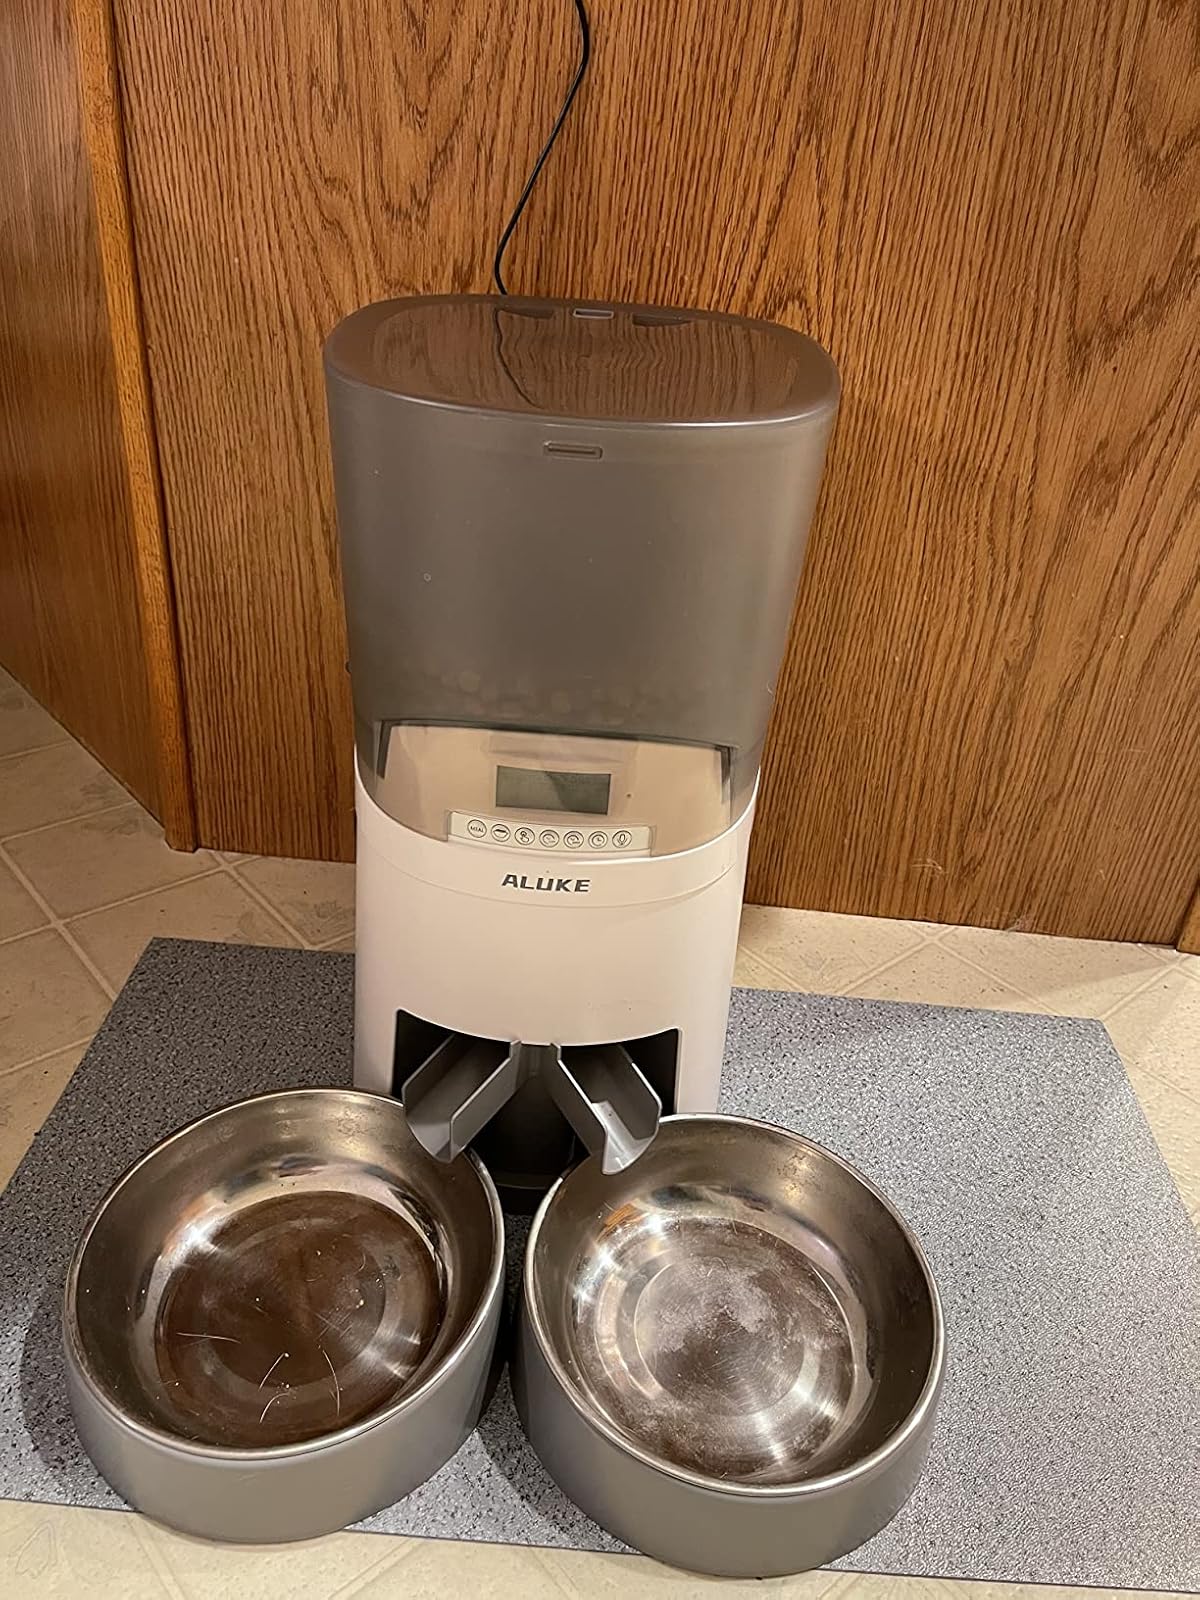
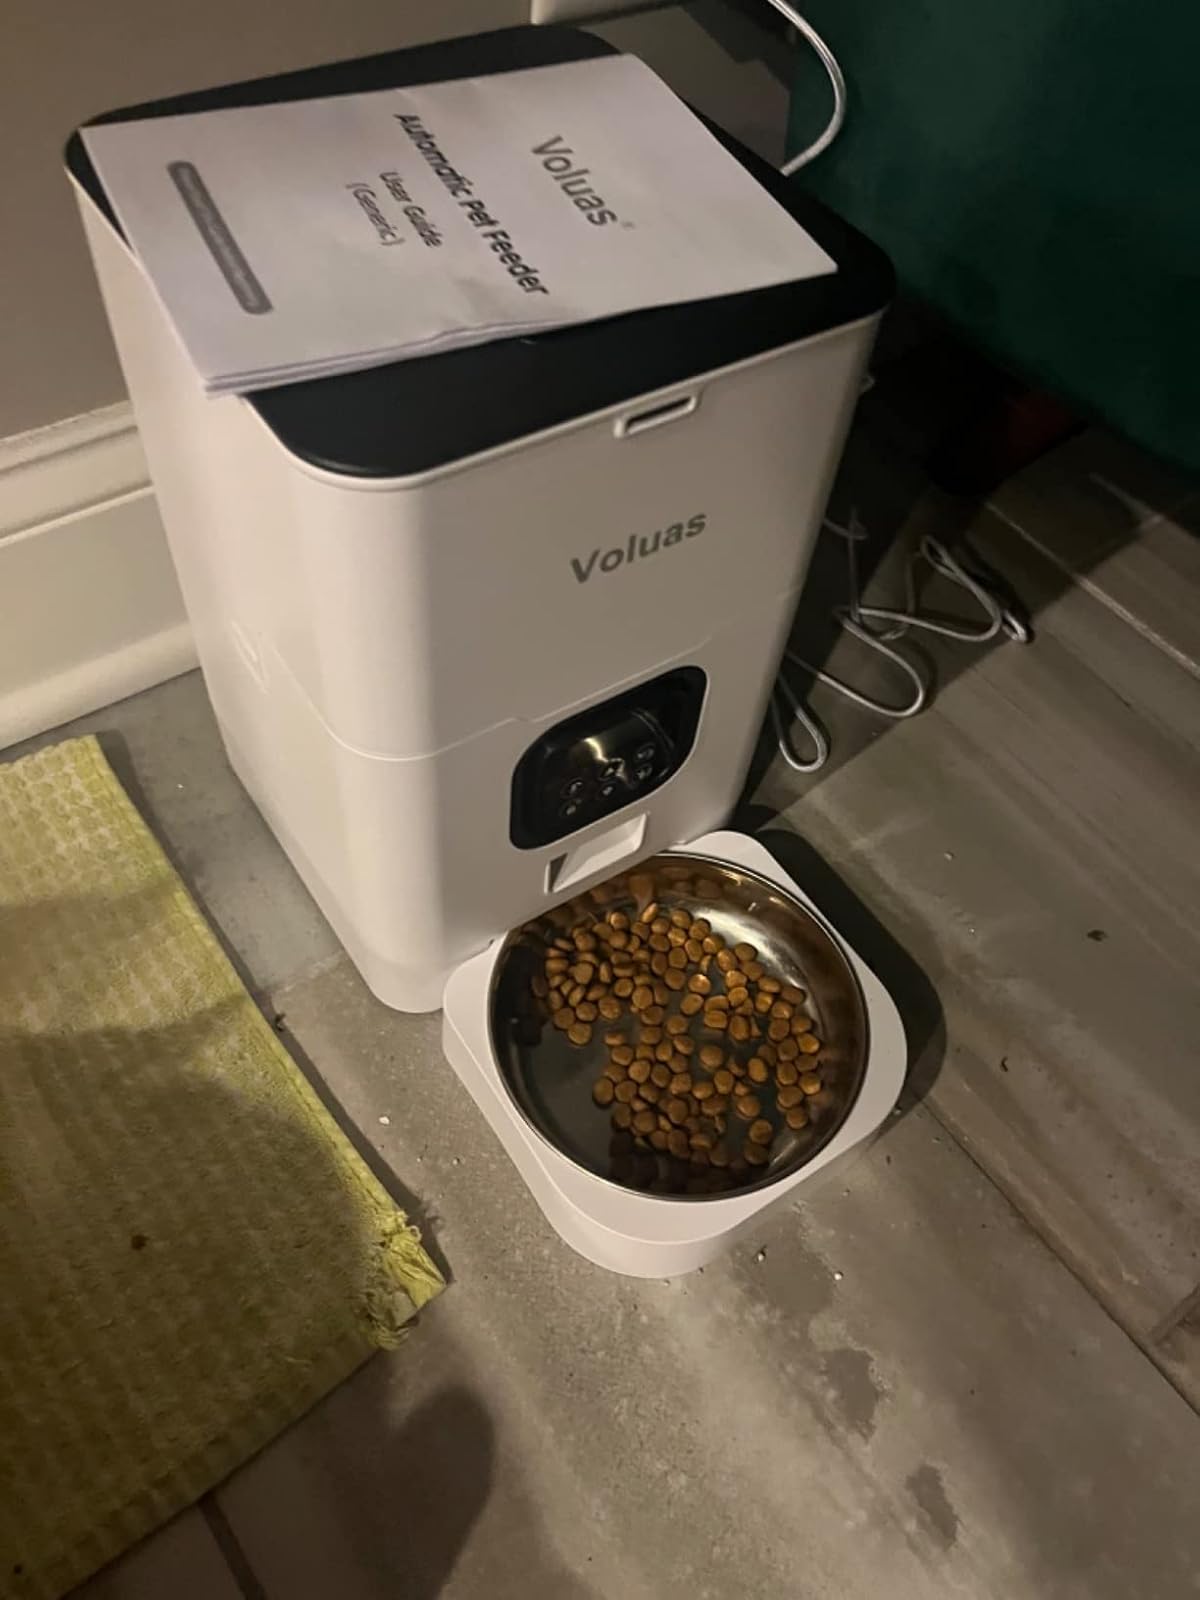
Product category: items_feeder
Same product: no